1941 Iraqi coup d'état

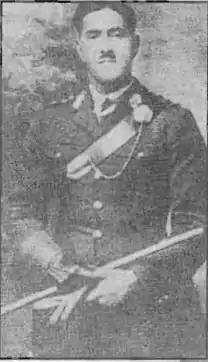
Coup leader Salah al-Din al-Sabbagh in 1930

The 1941 Iraqi coup d'état ("Thawrah Rašīd ʿAlī al-Kaylānī"), also called the Rashid Ali Al-Gaylani coup or the Golden Square coup, was a nationalist coup d'état in Iraq on 1 April 1941 that overthrew the pro-British regime of Regent 'Abd al-Ilah and his Prime Minister Nuri al-Said and installed Rashid Ali al-Gaylani as Prime Minister.